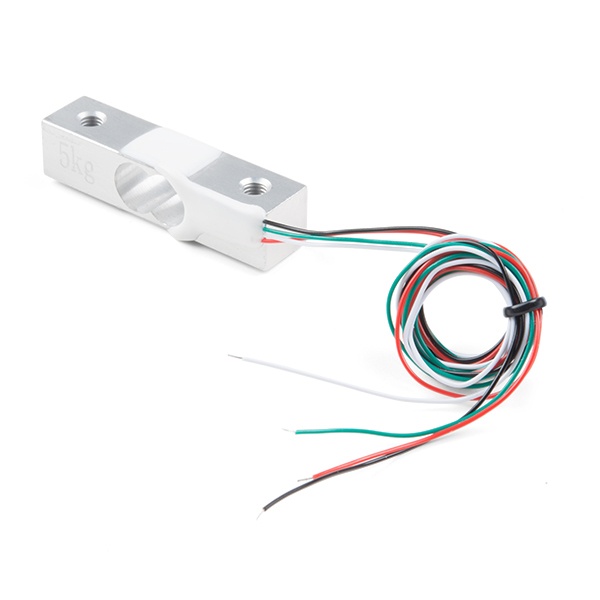
Load Cell - 5kg, Straight Bar (TAL220B)
This straight bar load cell (sometimes called a strain gauge) can translate up to 5kg of pressure (force) into an electrical signal. Each load cell is able to measure the electrical resistance that changes in response to, and proportional of, the strain (e.g. pressure or force) applied to the bar. With this gauge you will be able to tell just how heavy an object is, if an object\'s weight changes over time, or if you simply need to sense the presence of an object by measuring strain or load applied to a surface. Each straight bar load cell is made from an aluminum-alloy and is capable of reading a capacity of 5kg. These load cells have four strain gauges that are hooked up in a [wheatstone bridge](http://en.wikipedia.org/wiki/Wheatstone_bridge) formation. The color code on the wiring is as follows: red = Exc+, green = Sig+, black = Exc-, and white = Sig-. Additionally, these load cells offer an IP65 protection rating and features two M5 sized through-holes for mounting purposes. ->
Brand: SparkFun
Category: Hardware > Tools > Measuring Tools & Sensors > Transducers > Force Transducers